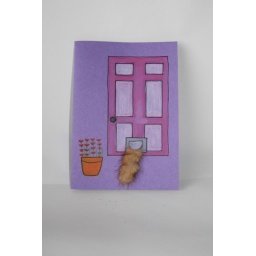
Also available with a red, blue and green door. The cat's tail may vary in colour HK$60. Product code:055